Vix Grave

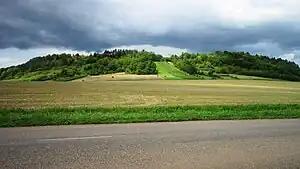
Mont Lassois.

The sites are located near the village of Vix, about 6 km north of Châtillon-sur-Seine, in the department of Côte-d'Or, in northeastern Burgundy. The complex is centred on Mont Lassois, a steep, flat-topped hill that dominates the area. It was the site of a fortified Celtic settlement, or oppidum. To the southeast of the hill, there was a 42-hectare necropolis with graves ranging from the Late Bronze Age via the Hallstatt Culture to Late La Tène. Other finds indicate activity up to Late Antiquity.